Bower Manuscript

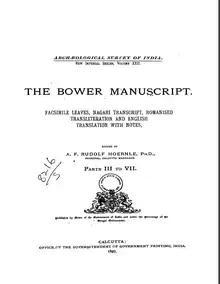
Hoernle's 1897 text and translation of manuscripts Parts III to VII

The Bower Manuscript is named after its accidental purchaser Hamilton Bower, a British Army Lieutenant. The story begins with the brutal murder of Andrew Dalgliesh, a Scotsman camping in the Karakoram mountains, north of Kashmir. He was hacked to death inside his tent by an Afghan named Dad Mahomed. The British government wanted to bring Mahomed to justice, and therefore sent Hamilton Bower with some troops to go after the killer, states Wujastyk. Mahomed learned about the effort and escaped. Bower, in the chase, followed Mahomed through the Himalayan valleys into the Takla Makan desert. Bower arrived near Kucha (Xinjiang) in early March 1890 and set his camp. On the night of 2 or 3 March, a man came to his tent and offered to sell him old manuscripts and artifacts that his treasure hunters had found. Bower bought them.